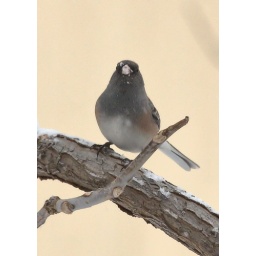
Junkos are regular visitors to the ground under our bird feeder. Caught this one in the tree.